Hotelship

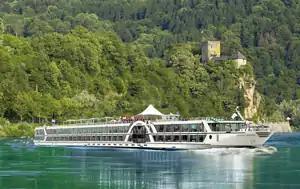
The river cruiser "Amadeus Diamond" is one of the hotelships at German trade fairs.

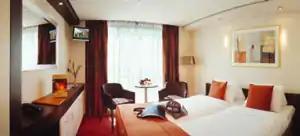
Standard cabin on hotelship "Amadeus Diamond"

A hotelship is a passenger ship which is used for a period as a hotel. A botel or boatel is a boat that serves as a hotel or hostel. Currently there are few permanent hotel ships. The word is a portmanteau of boat and hotel. Botels may range from small or larger purpose-built or converted boats or other watercraft, to converted ships. They may be permanently moored or grounded, or spend part of the year taking guests on tours. The most famous examples are the "Queen Mary", in Long Beach; and the "Queen Elizabeth 2", in Dubai. Both ships were originally part of Cunard line. During the 2022 World Cup, Qatar chartered three cruise ships to mitigate accommodation shortages.